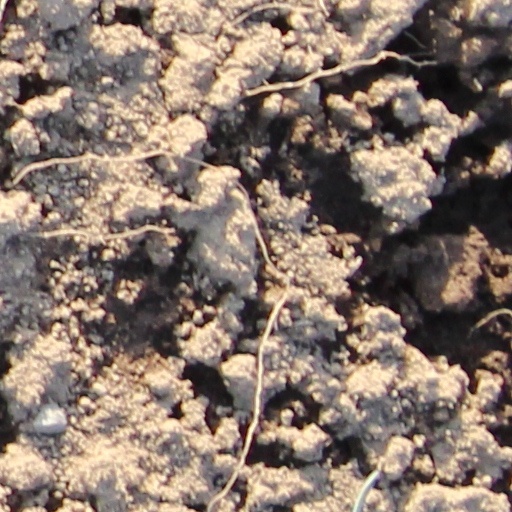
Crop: wheat